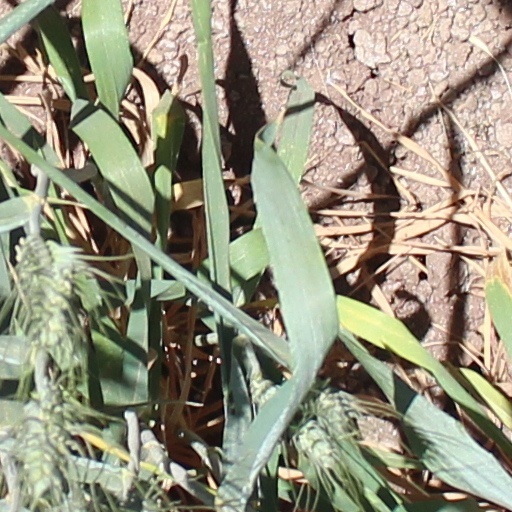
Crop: wheat